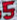
Number: 5